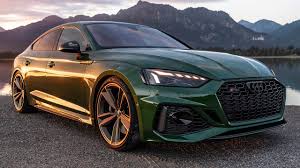
Label: noambulance